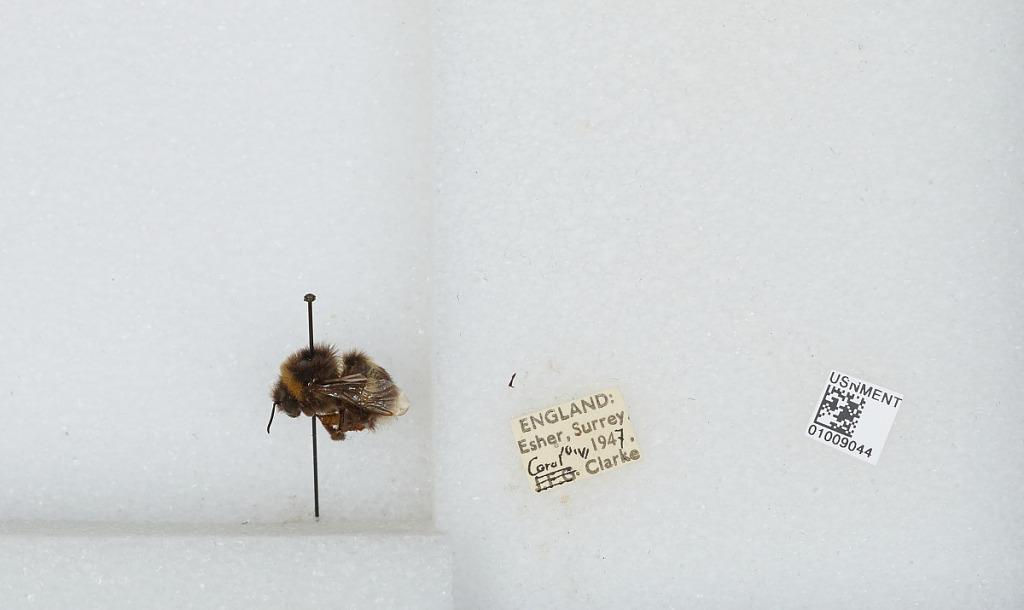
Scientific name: Bombus (Bombus) lucorum (Linnaeus)
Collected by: C. Clarke
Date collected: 1947-6-10
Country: United Kingdom
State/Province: England
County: Surrey
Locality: Esher
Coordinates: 51.3692, -0.365